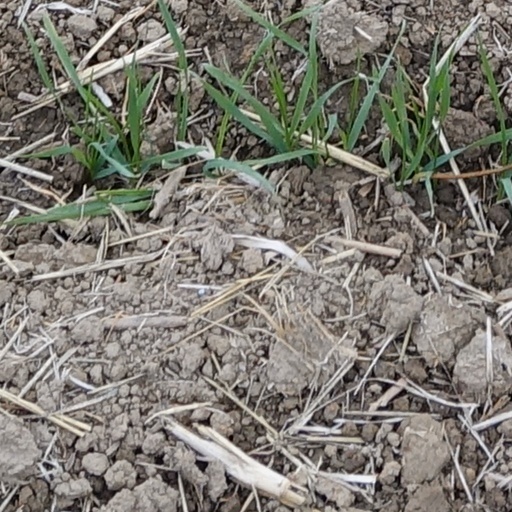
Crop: wheat